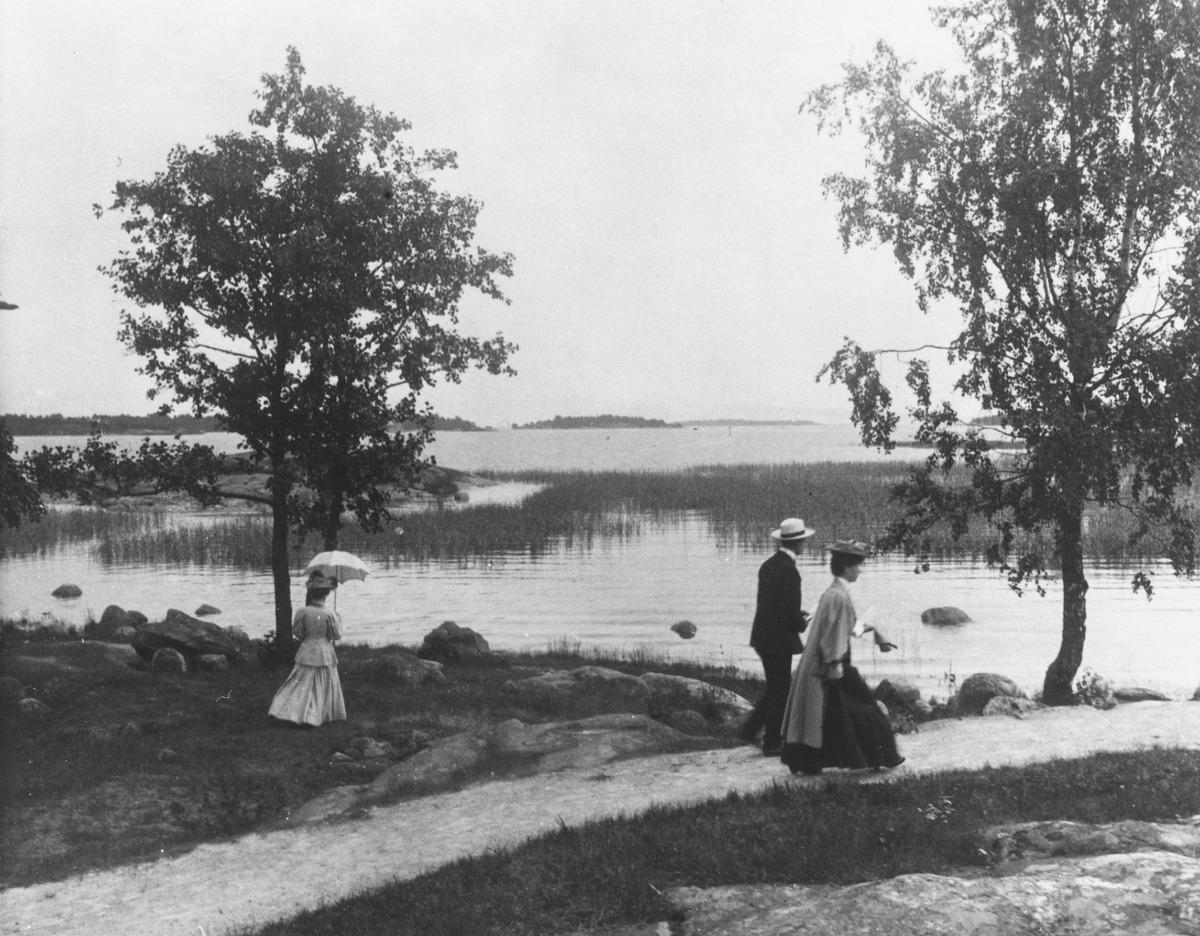
Seurasaari, rantatieltä
sisällön kuvaus: Seurasaari, rantatieltä. mustavalkoinen
Ajankohta: kuvausaika 1890 -luku
Paikka: Suomi, Uusimaa, Helsinki, Meilahti Helsinki, Seurasaari
Aiheet: saaret, rannat, ulkoilu, vapaa-aika, metsät